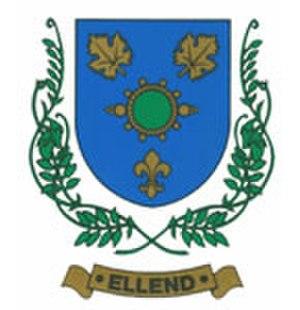
Ellend est un village et une commune du comitat de Baranya en Hongrie.